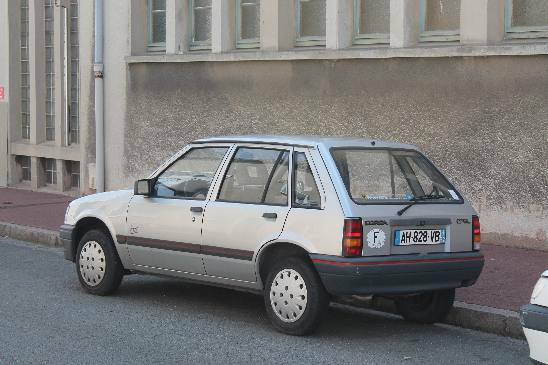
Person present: No